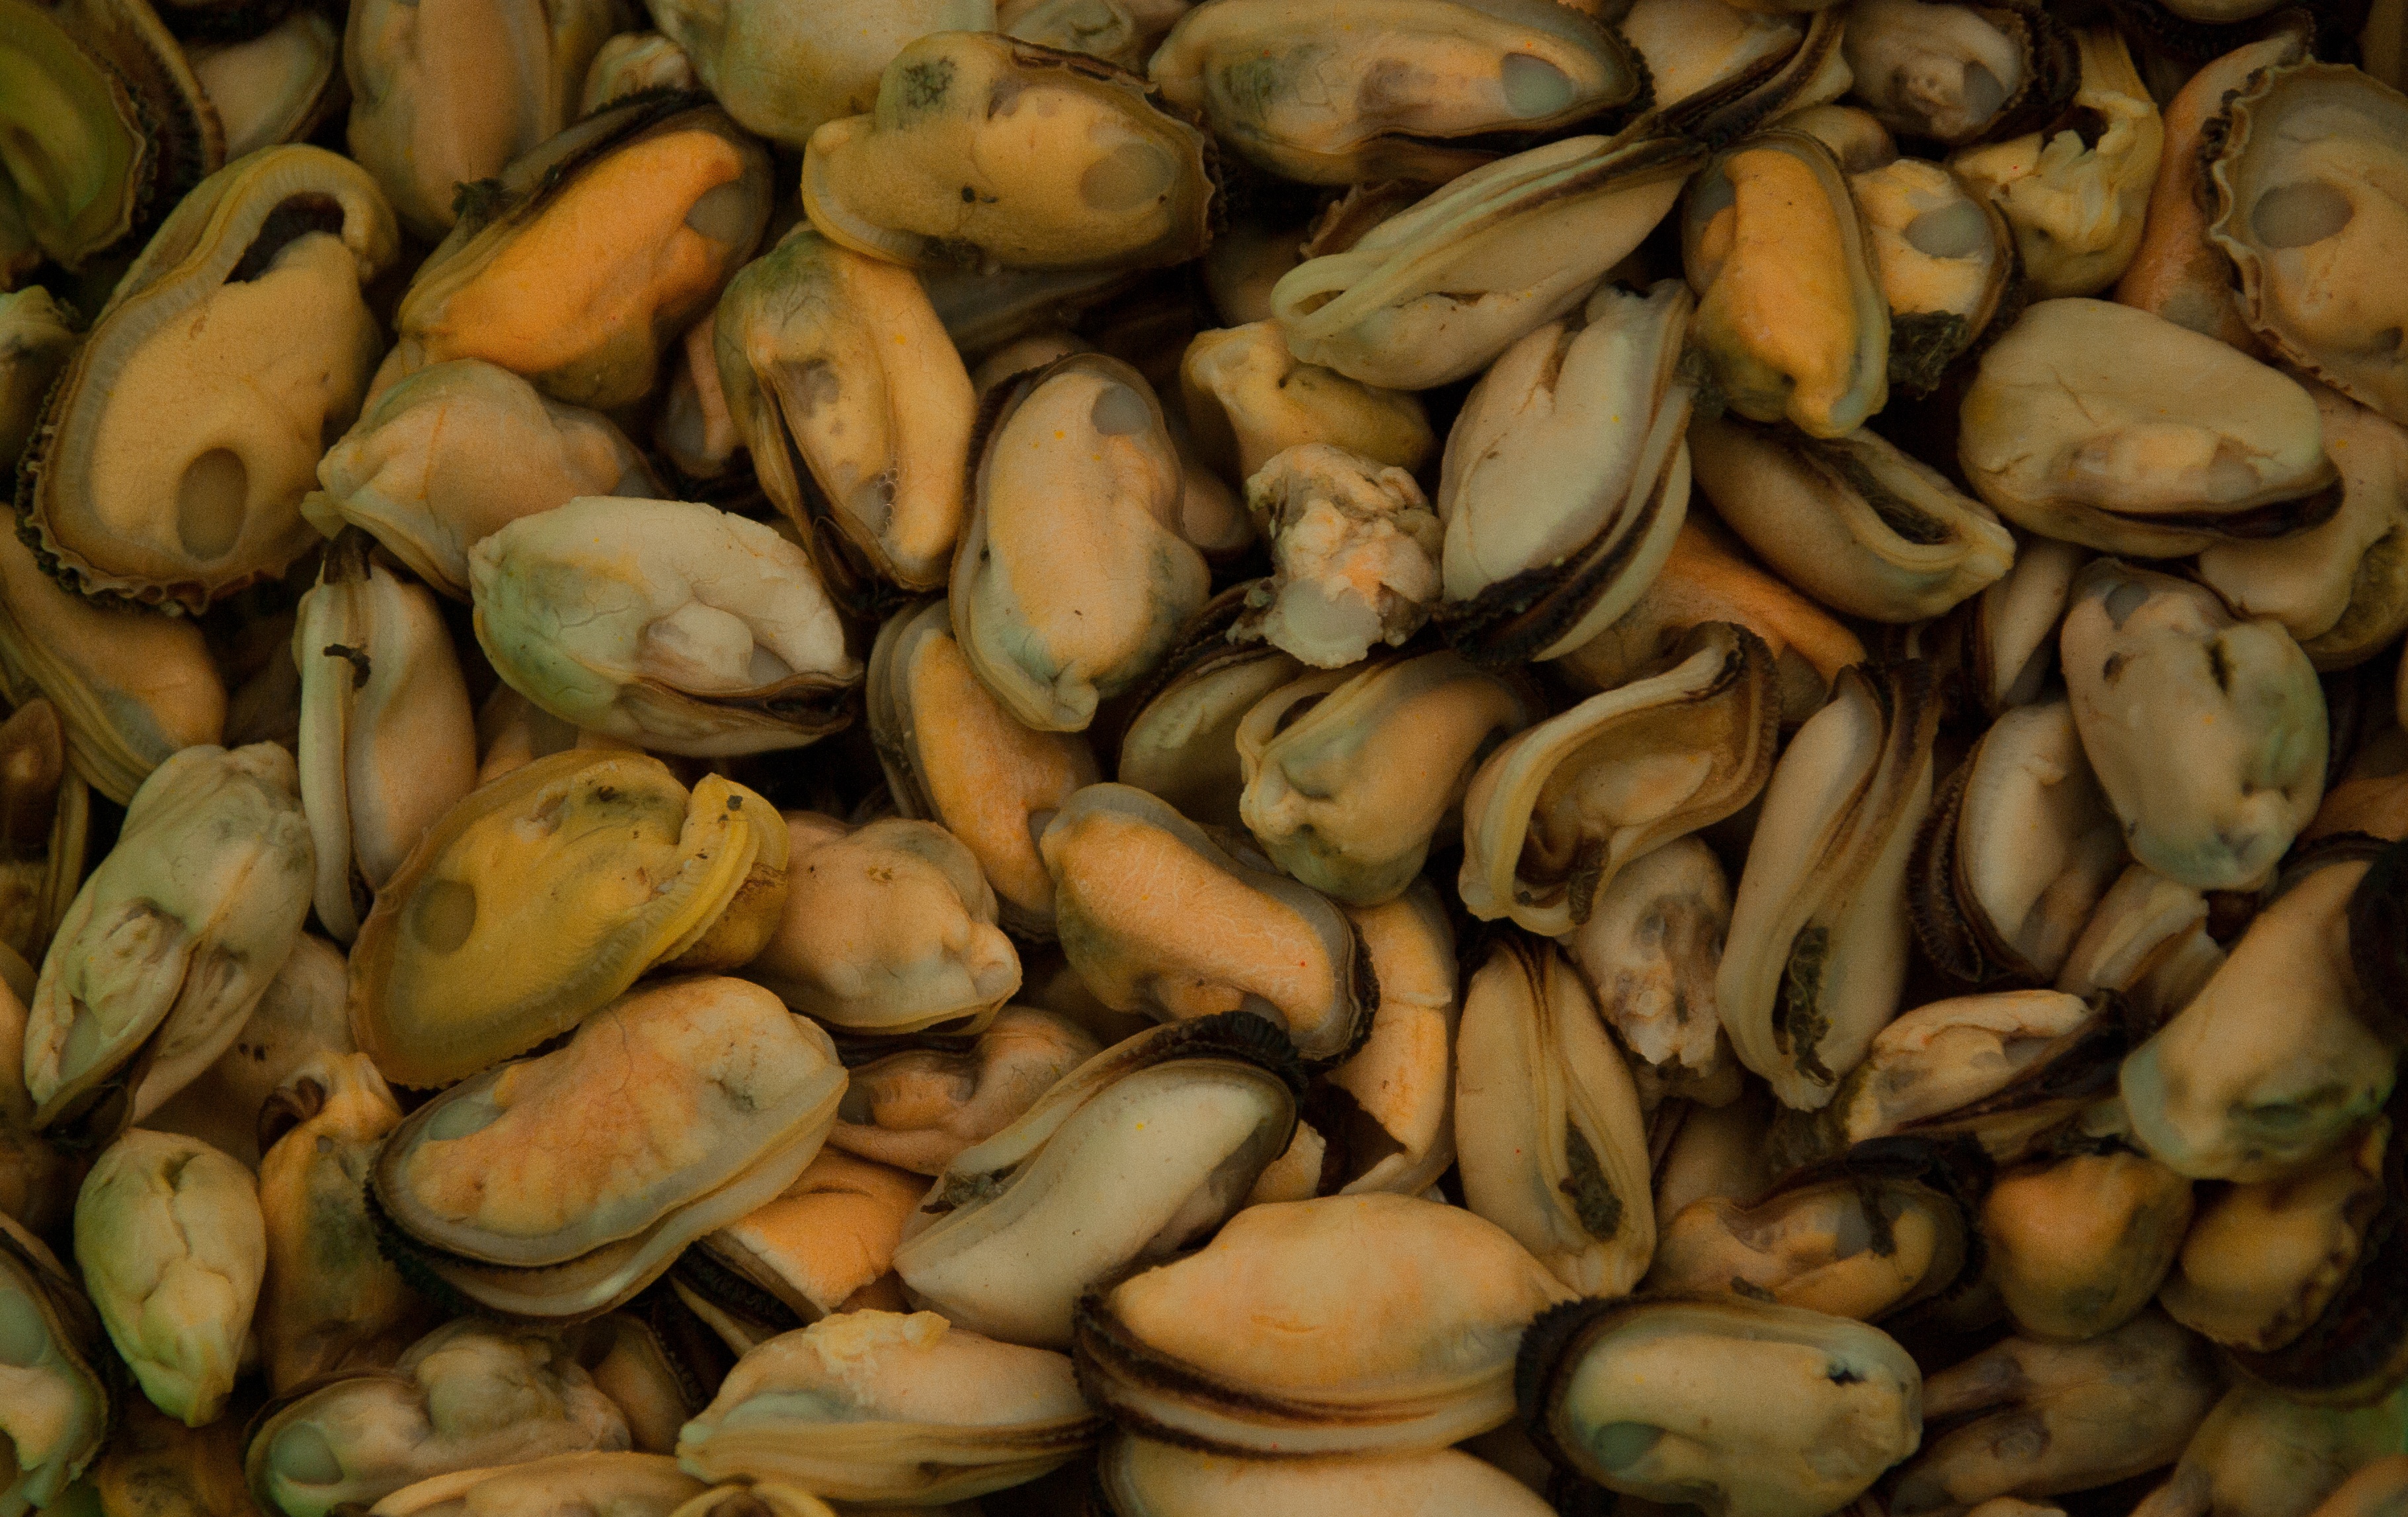
plant, food, produce, vegetable, fishing, seafood, invertebrate, clam, mussel, shells, crustaceans, mussels, flowering plant, land plant, clams oysters mussels and scallops